Hamlett-Smith House

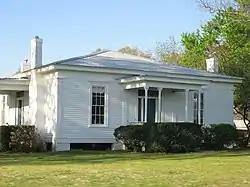

The Hamlett-Smith House, on Jacks Creek-Mifflin Road about from the community of Jacks Creek, Tennessee, was built around 1867. It was listed on the National Register of Historic Places in 1983. The listing included four contributing buildings, two contributing structures, and a contributing object.